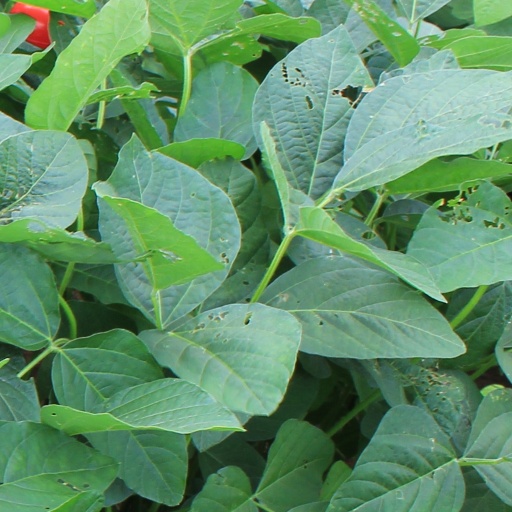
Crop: soybean